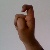
The image shows a hand gesture representing the letter 'X' in Indian Sign Language.